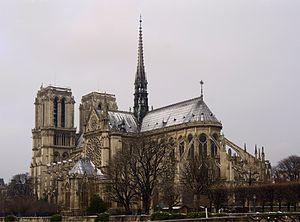
Notre-Dame de Paris, vue du Pont de l'Archevêché, neige, dernier jour de l'automne 2010